Describe the emotion expressed in this image:  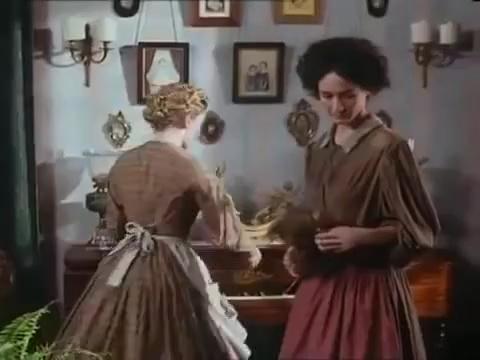
This person displays Suffering, valence and arousal with low intensity.